Anti-personnel mine

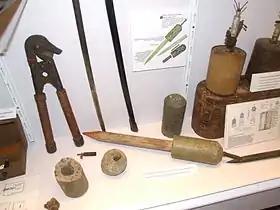
Stockmine M43 in a display case surrounded by other, less lethal items

While blast mines are designed to cause severe injury to one person, fragmentation mines (such as the World War II era German S-mine) are designed to project fragments across a wide area, causing fragmentation wounds to nearby personnel.